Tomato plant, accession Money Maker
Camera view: tilt-top (135 deg); turntable rotation: 270 degrees
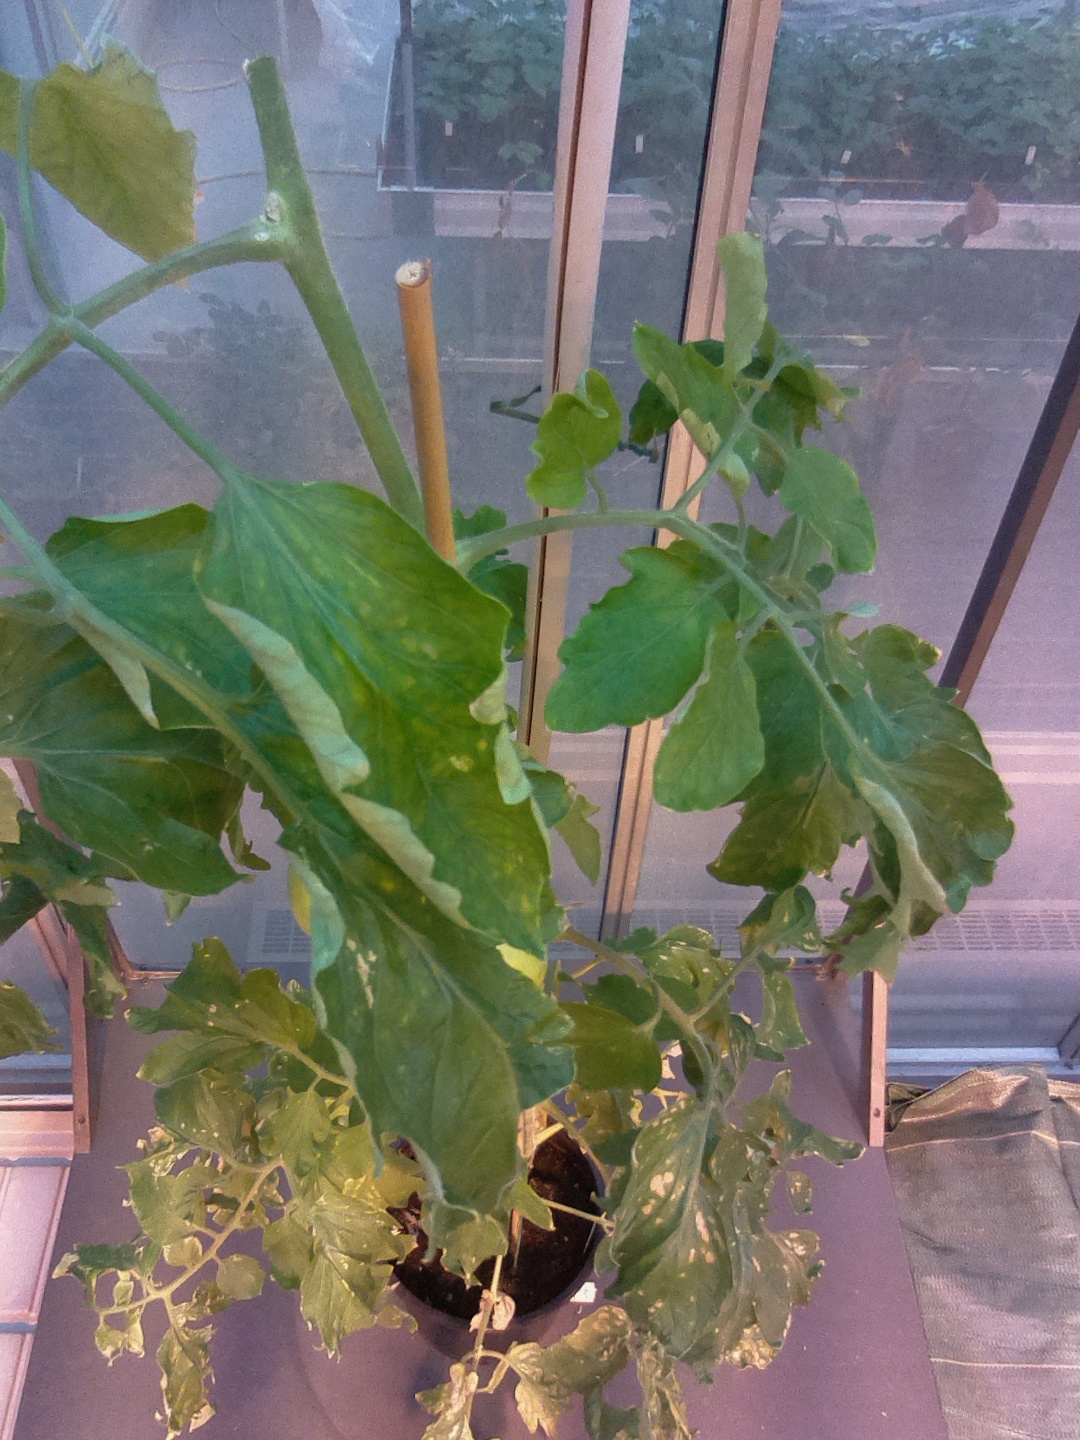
BBCH growth stage 76: 60%-70% of final fruit size